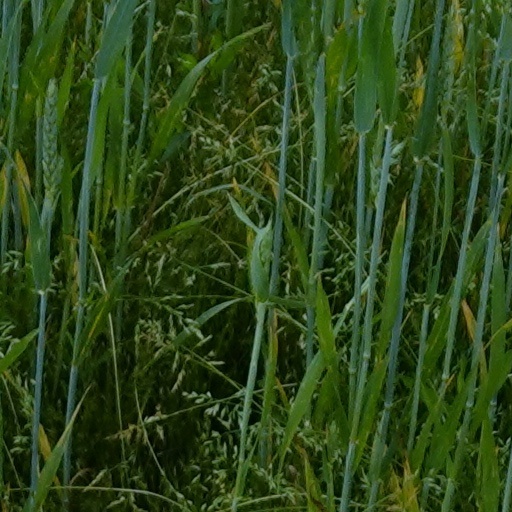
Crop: wheat